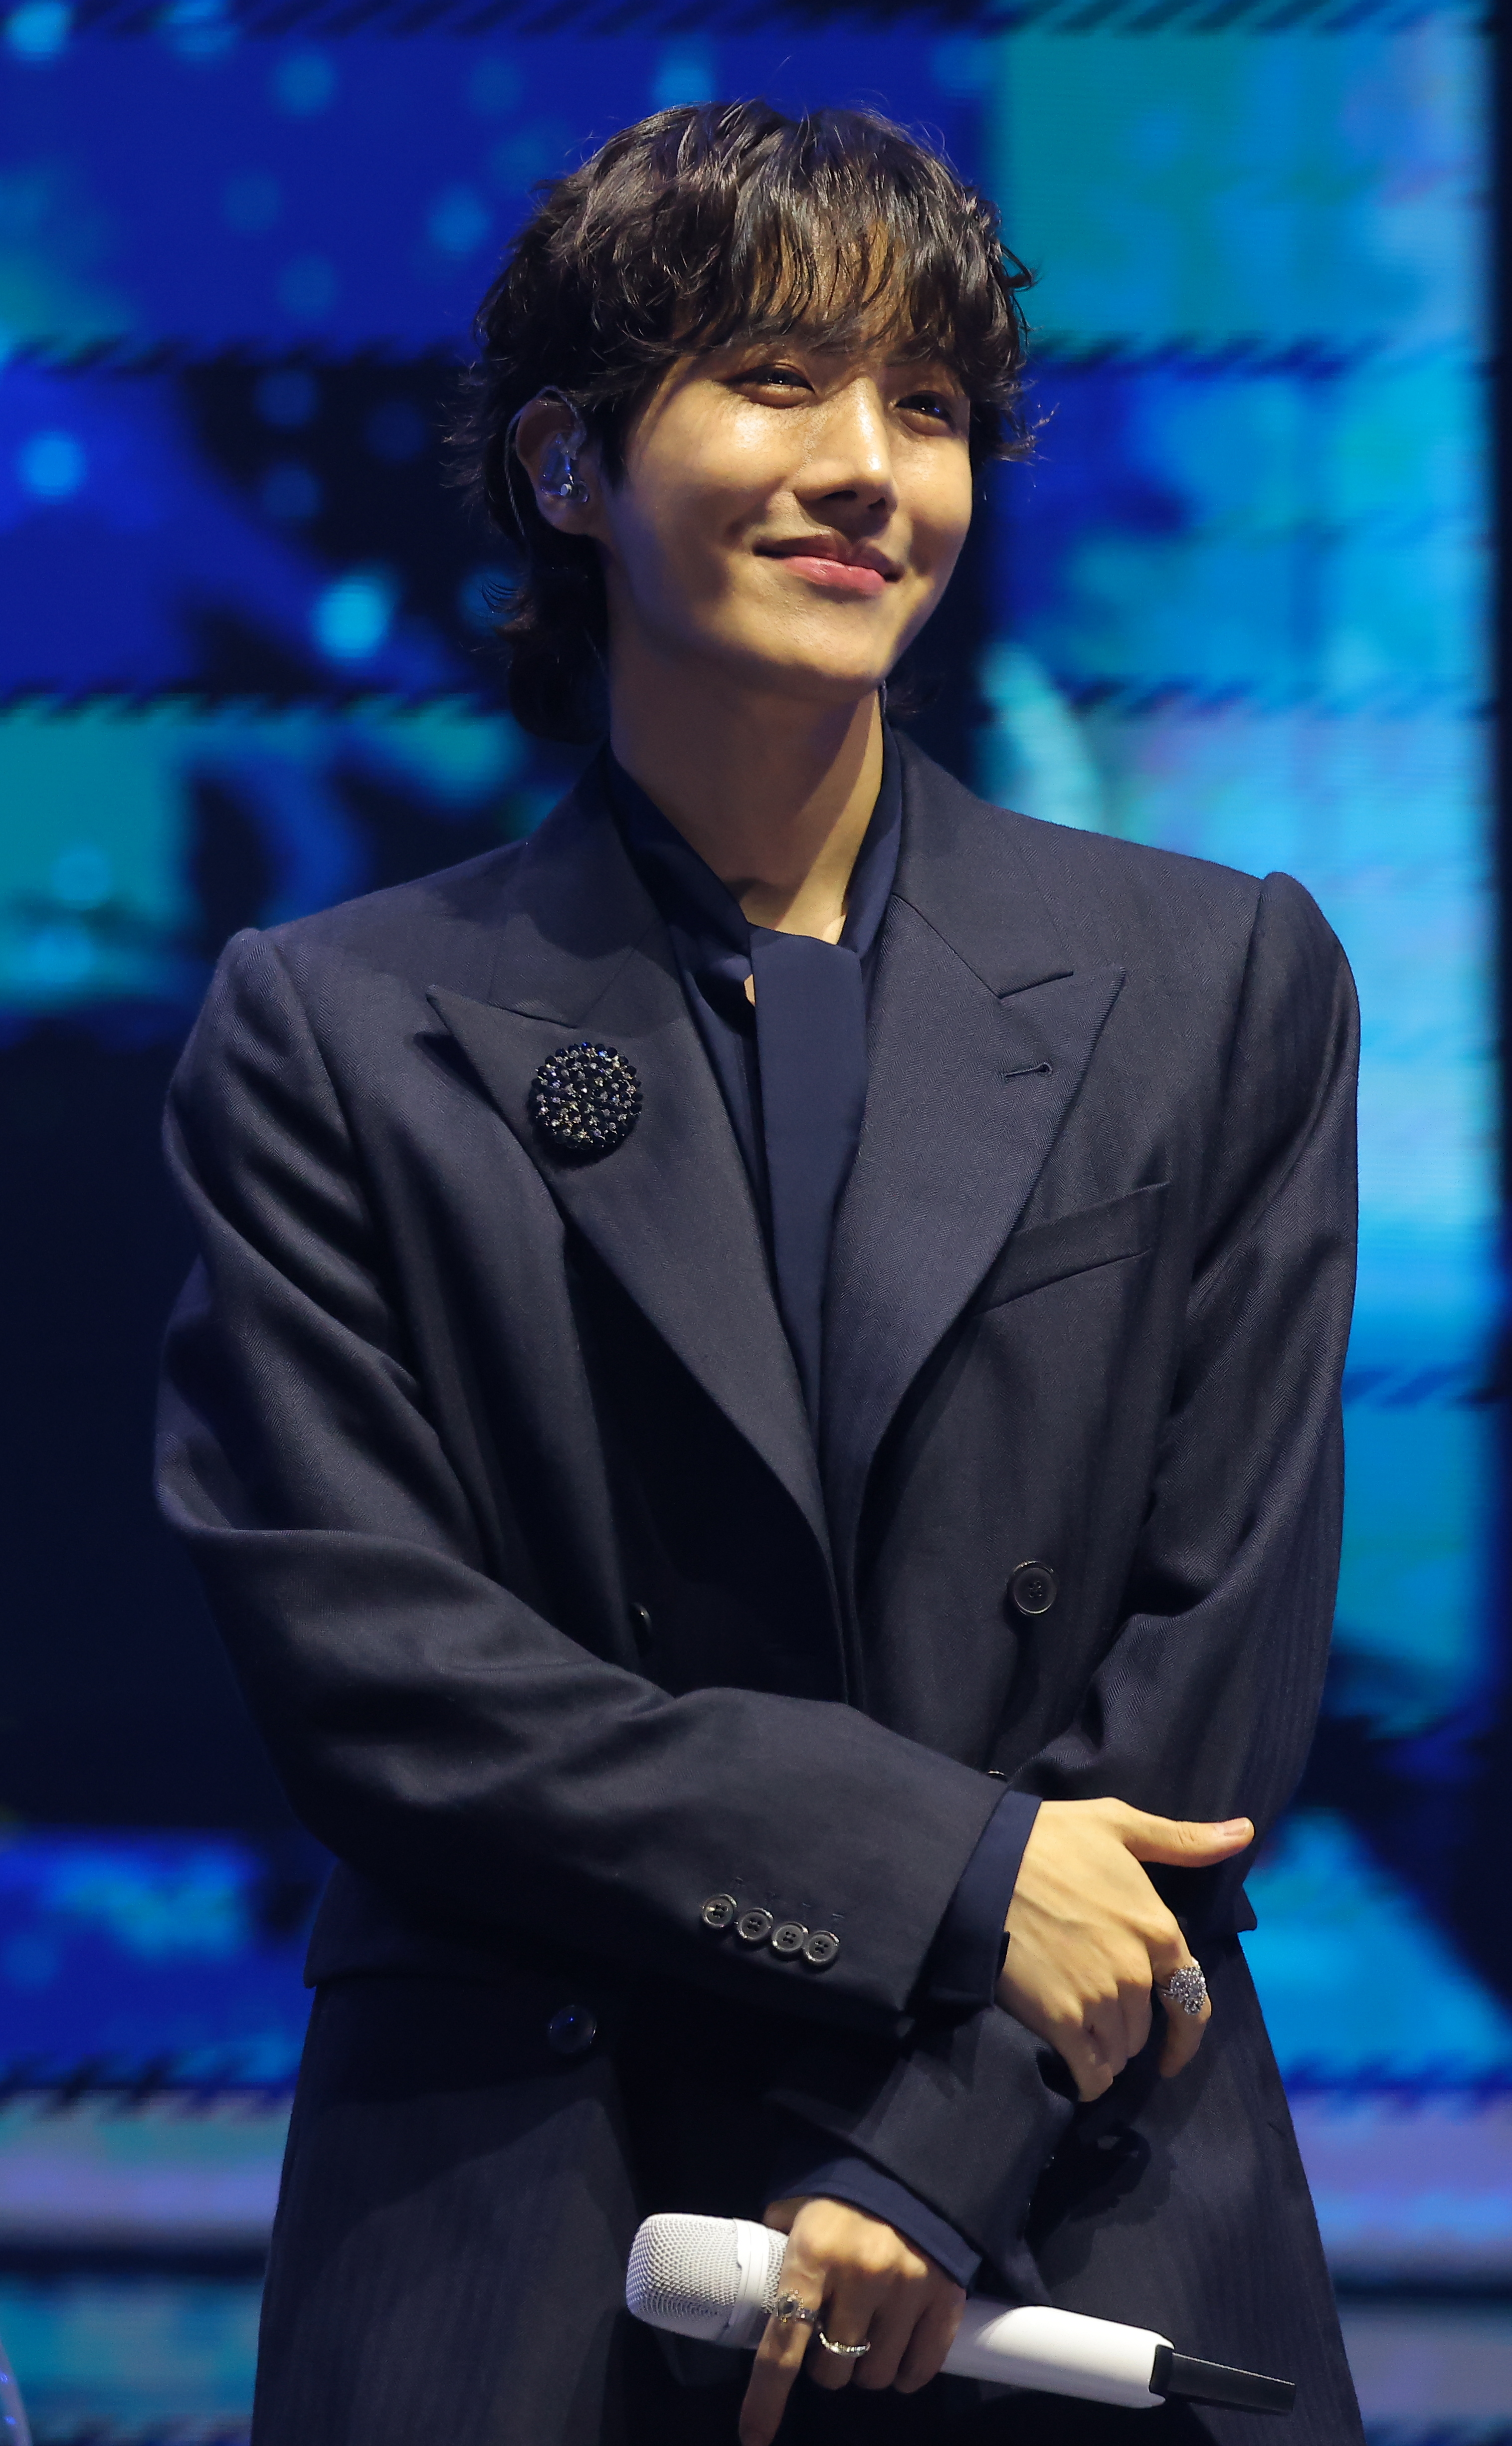
เจ-โฮป

| name = เจ-โฮป
| image = J-Hope at the 2022 Fact Music Awards on October 8, 2022 (cropped).jpg
| caption = เจ-โฮปในเดือนตุลาคม 2022
| birth_name = ช็อง โฮ-ซ็อก
| birth_place = เขตบุค ควังจู เกาหลีใต้
| alma_mater = Global Cyber University
| awards = เครื่องอิสริยาภรณ์วัฒนธรรม (ประเทศเกาหลีใต้)|เครื่องอิสริยาภรณ์วัฒนธรรมฮวา-กวัน (2018)
| years_active = 2012–ปัจจุบัน
| signature = Signature of BTS&#039; J-Hope.svg
| module = Infobox musical artist|embed=yes
| instrument = เสียงร้อง
| label = บิกฮิตมิวสิก|บิกฮิต
| current_member_of = บีทีเอส (กลุ่มนักร้อง)|บีทีเอส
| module2 = Infobox Korean name|child=yes|headercolor=transparent
| rr = Jeong Ho-seok
| mr = Chǒng Hosǒk
| rrstage = Jeihop
| mrstage = Cheihop
ช็อง โฮ-ซ็อก (; เกิด 18 กุมภาพันธ์ ค.ศ. 1994) หรือที่รู้จักกันในชื่อ เจ-โฮป เป็นแร็ปเปอร์ นักแต่งเพลง นักเต้น และโปรดิวเซอร์เพลงชาวเกาหลีใต้ เป็นสมาชิกของบีทีเอส (กลุ่มนักร้อง)|บีทีเอส ภายใต้สังกัดบิกฮิตเอนเตอร์เทนเมนต์
เจโฮปเปิดตัวมิกซ์เทปเดี่ยวในชื่อ 'Hope World' ครั้งแรกในวันที่ 1 มีนาคม 2018 อัลบั้มนี้ได้รับการต้อนรับเป็นอย่างดี เปิดตัวด้วยอันดับ 63 (และจุดสูงสุดที่ตามมาคืออันดับที่ 38) ทำให้เขากลายเป็นศิลปินเดี่ยวของเกาหลีที่มีอันดับชาร์ตเพลงสูงสุดในBillboard 200 ในช่วงเวลาของการปล่อยมิกซ์เทป ในวันที่ 27 กันยายน 2019 เขาได้ปล่อยเพลง”Chicken Noodle Soup” featuring Becky G. ในวันที่ 12 ตุลาคม 2019 ซิงเกิลเดี่ยวของเขาเปิดตัวที่อันดับ 81 ใน US "Billboard" Hot 100 ซึ่งทำให้เขาเป็นสมาชิกคนแรกของ BTS ที่มีเพลงฮอตฮิต 100 อันดับภายใต้ชื่อของเขาเอง
==ประวัติ==
เจโฮป มีชื่อเกิดว่า จองโฮซอก ( เกาหลี :  정호석 ) เกิดวันที่ 18 กุมภาพันธ์ 1994 ในควังจู ประเทศประเทศเกาหลีใต้|เกาหลีใต้ เขาอาศัยอยู่กับพ่อแม่และพี่สาว ในช่วงก่อนที่จะเดบิวต์กับ บีทีเอส เขาเคยเป็นส่วนหนึ่งของทีมเต้นใต้ดิน Neuron และเคยเข้าเรียนเต้นที่ Gwangju Music Academy เป็นเวลาหกปีตั้งแต่ชั้นประถมศึกษาปีที่ 4 ถึงชั้นปีแรกในโรงเรียนมัธยมปลาย เจโฮปเป็นที่รู้จักกันดีในเรื่องทักษะการเต้นที่ดีมากตั้งแต่ก่อนเดบิวต์ เขาได้รับรางวัลในการเต้นมากมาย รวมถึงเป็นอันดับหนึ่งในการแข่งขันเต้นระดับชาติในปี 2008 ทักษะการเต้นของเขาทำให้เขาได้รับความสนใจและทำให้เขาได้ออดิชั่นเป็นเด็กฝึกหัดไอดอล เจโฮป เดบิวต์ในฐานะสมาชิกของ BTS ในมิถุนายน 2013 ปัจจุบันมีตำแหน่งเป็นผู้นำในด้านการเต้นของบีทีเอส (กลุ่มนักร้อง)|บีทีเอส
ชื่อการแสดงของเขา "เจ-โฮป" (; ) มาจากความปรารถนาของเขาในการเป็นตัวแทนความหวังของแฟนเพลง รวมถึงการเป็น "ความหวังของบีทีเอส"*
* นอกจากนี้ยังมีการอ้างอิงถึงตำนานของกล่องแพนโดรา ซึ่งหลังจากเปิดกล่อง ความชั่วร้ายทั้งหมดที่อยู่ในกล่องได้ถูกปล่อยสู่โลก สิ่งเดียวที่เหลืออยู่ก็คือความหวัง
=== การศึกษา ===
ระดับประถม Seoil Elementary School
ระดับมัธยมต้น Ilgok Middle School
ระดับมัธยมปลาย Kukje High School
ระดับปริญญาตรี Global Cyber ​​University สาขา Broadcasting and Entertainment
กำลังศึกษาระดับปริญญาโทที่ Hanyang Cyber ​​University สาขา Advertising Media
== ผลงานเพลง ==
=== สตูดิโออัลบั้ม ===
| class="wikitable plainrowheaders" style="text-align:center;"
|+รายชื่อสตูดิโออัลบั้มพร้อมตำแหน่งสูงสุดบนชาร์ต ยอดขาย และการรับรอง
! scope="col" rowspan="2" | ชื่อ
! scope="col" rowspan="2" | รายละเอียด
! scope="col" colspan="9" | อันดับชาร์ตสูงสุด
! scope="col" rowspan="2" | ยอดขาย
! scope="col" rowspan="2" | การรับรอง
|-
! scope="col" style="width:3em;font-size:90%;"| Circle Album Chart|KOR
! scope="col" style="width:3em;font-size:90%;"| ARIA Charts|AUS
! scope="col" style="width:3em;font-size:90%;"| Ultratop|BEL(FL)
! scope="col" style="width:3em;font-size:90%;"| Canadian Albums Chart|CAN
! scope="col" style="width:3em;font-size:90%;"| The Official Finnish Charts|FIN
! scope="col" style="width:3em;font-size:90%;"| Billboard Japan Hot Albums|JPNHot
! scope="col" style="width:3em;font-size:90%;"| Official New Zealand Music Chart|NZ
! scope="col" style="width:3em;font-size:90%;"| UK Albums Chart|UK
! scope="col" style="width:3em;font-size:90%;"| Billboard 200|US
|-
! scope="row" | "Jack in the Box (album)|Jack in the Box"
|
* วางจำหน่าย: 15 กรกฎาคม 2022
* สังกัด: บิกฮิตมิวสิก|บิกฮิต
* รูปแบบ: แผ่นซีดี|ซีดี, ดิจิทัลดาวน์โหลด, สื่อส่งผ่านสัญญาณต่อเนื่อง|สตรีมมิง
| 3 || 27 || 36 || 43 || 3 || 11 || 30 || 67 || 17
|
* JPN: 5,864Cumulative Oricon sales references for "Jack in the Box":
* Physical:
* Digital:
*
*
*
* KOR: 542,349Cumulative Circle Album Chart sales references for "Jack in the Box":
*
* (See #76)
* (See #3 & #68)
* US: 25,000
|
* KMCA: Platinum
|
=== มิกซ์เทป ===
| class="wikitable plainrowheaders" style="text-align:center;"
! scope="col" rowspan="2" | ชื่อ
! scope="col" rowspan="2" | รายละเอียด
! scope="col" colspan="10"| อันดับชาร์ตสูงสุด
! scope="col" rowspan="2" | ยอดขาย
|-
! scope="col" style="width:3em;font-size:90%;" | ARIA Charts|AUS
! scope="col" style="width:3em;font-size:90%;" | Canadian Albums Chart|CAN
! scope="col" style="width:3em;font-size:90%;" | Syndicat National de l'Édition Phonographique|FRA
! scope="col" style="width:3em;font-size:90%;" | Billboard Japan Hot Albums|JPNHot
! scope="col" style="width:3em;font-size:90%;" | Dutch Album Top 100|NLD
! scope="col" style="width:3em;font-size:90%;" | VG-lista|NOR
! scope="col" style="width:3em;font-size:90%;" | Official New Zealand Music Chart|NZ
! scope="col" style="width:3em;font-size:90%;" | Sverigetopplistan|SWE
! scope="col" style="width:3em;font-size:90%;" | Billboard 200|US
! scope="col" style="width:3em;font-size:90%;" | World Albums|US World
|-
! scope="row" |"Hope World"
|
* วางจำหน่าย: 2 มีนาคม 2018
* สังกัด: บิกฮิต
* รูปแบบ: ดิจิทัลดาวน์โหลด, สตรีมมิง
| 13 || 35 || 160 || 13 || 34 || 14 || 23 || 30 || 38 || 1
|
* US: 21,000
|
=== ซิงเกิล ===
| class="wikitable plainrowheaders" style="text-align:center;"
|+รายชื่อซิงเกิล พร้อมปีที่วางจำหน่าย อันดับชาร์ต และชื่ออัลบั้ม
! scope="col" rowspan="2" | ชื่อ
! scope="col" rowspan="2" | ปี
! scope="col" colspan="10" | อันดับชาร์ตสูงสุด
! scope="col" rowspan="2" | ยอดขาย
! scope="col" rowspan="2" | อัลบั้ม
|-
! scope="col" style="width:3em;font-size:90%;" | Circle Chart|KORPeak positions on the Circle Digital Chart:
*"More":
*"Arson":
* "Rush Hour":
! scope="col" style="width:3em;font-size:90%;" | Canadian Hot 100|CANPeaks on the Canadian Hot 100:
* "Chicken Noodle Soup":
* "More":
! scope="col" style="width:3em;font-size:90%;" | Association of Hungarian Record Companies|HUNHungary Single Top 40:
* "Rush Hour":
! scope="col" style="width:3em;font-size:90%;" | Irish Singles Chart|IREPeaks in Ireland:
* "Chicken Noodle Soup":
* "More": (Note: Select "01-Jul-22" from the second drop-down box to view chart issue. Tap/click the "3" button at bottom of page to view "More"'s entry.)
! scope="col" style="width:3em;font-size:90%;" | Billboard Japan Hot 100|JPNHotPeaks on the "Billboard Japan" Hot 100:
* "Daydream":
! scope="col" style="width:3em;font-size:90%;"|Official New Zealand Music Chart|NZHotNZ Hot Singles:
* "Chicken Noodle Soup":
* "More":
* "Arson":
* "Rush Hour":
! scope="col" style="width:3em;font-size:90%;" | UK Singles Chart|UKcite web|title=J-Hope full Official Chart history|publisher=Official Charts Company
! scope="col" style="width:3em;font-size:90%;" | Billboard Hot 100|USPeaks on the Hot 100:
* "Chicken Noodle Soup":
* "More":
* "Arson":
! scope="col" style="width:3em;font-size:90%;" | World Digital Song Sales|US WorldUS World:
*
*
*
*
* "More":
* "Rush Hour":
* All other songs from "Jack in the Box":
! scope="col" style="width:3em;font-size:90%;" | Billboard Global 200|WWPeaks on the "Billboard" Global 200:
* "More":
* "Arson":
* "Rush Hour":
|-
! colspan="14" | ในฐานะนักร้องนำ
|-
! scope="row" | "Daydream" ()
| rowspan="2" | 2018
| — || — || — || — || 80 || —efn|group=upper-alpha|"Daydream" peaked at number seven on the NZ Heatseeker Singles Chart. || — || — || 1 || —
|
* US: 5,000
| rowspan="2" | "Hope World"
|-
! scope="row" | "Airplane"
| — || — || — || — || — || — || — || — || 5 || —
|
|-
! scope="row" | "Chicken Noodle Soup (J-Hope song)|Chicken Noodle Soup"
| 2019
| — || 55 || — || 80 || — || 13 || 82 || 81 || 1 || —
|
* US: 11,000
|
|-
! scope="row" | "More"
| rowspan="2" | 2022
| 98 || 75 || — || 75 || — || 6 || 70 || 82 || 1 || 15
|
* JPN: 1,849
* US: 12,000
* WW: 26,000
| rowspan="2" | "Jack in the Box"
|-
! scope="row" | "Arson" (방화)
| 149 || — || — || — || — || 9 || — || 96 || 1 || 38
|
|-
! colspan="14" | ในฐานะนักร้องรับเชิญ
|-
! scope="row" | "Rush Hour (Crush song)|Rush Hour"
| 2022
| 4 || — || 17 || — || — || 17 || — || — || 1 || 102
|
* JPN: 1,509
|
|-
| colspan="14" style="font-size:85%"| "—" หมายถึง ไม่ติดชาร์ตหรือไม่ได้เผยแพร่ในภูมิภาคนั้น
|
=== ชาร์ตเพลงอื่นๆ ===
| class="wikitable plainrowheaders" style="text-align:center;"
|+รายชื่อชาร์ตเพลงอื่น พร้อมปีที่วางจำหน่าย อันดับชาร์ต และชื่ออัลบั้ม
! rowspan="2" style="width:16em;" | ชื่อ
! scope="col" rowspan="2" | ปี
! scope="col" colspan="5" | อันดับชาร์ตสูงสุด
! scope="col" rowspan="2" | ยอดขาย
! scope="col" rowspan="2" | อัลบั้ม
|-
! scope="col" style="width:3em;font-size:90%;" | Gaon Digital Chart|KORJ-Hope singles on the Gaon Digital Chart:
*
*
*
! scope=col style="width:3em;font-size:90%;" | CAN Dig.
! scope=col style="width:3em;font-size:90%;" | Association of Hungarian Record Companies|HUN
! scope="col" style="width:3em;font-size:90%;" | UK Singles Downloads Chart|UKDig.
! scope="col" style="width:3em;font-size:90%;" | World Digital Song Sales|US World
|-
! scope="row" | "Intro: Boy Meets Evil"
| rowspan="2" | 2016
| 31
| —
| —
| —
| 9
|
* KOR: 54,404
| rowspan="2" | "Wings (BTS album)|Wings"
|-
! scope="row" | "Mama"
| 22
| —
| —
| —
| 13
|
* KOR: 83,332
|-
! scope="row" | "Base Line"
| rowspan="5" | 2018
| —
| —
| —
| —
| 8
| rowspan="4"
| rowspan="4" | "Hope World"
|-
! scope="row" | "Hangsang"
| —
| —
| —
| —
| 11
|-
! scope="row" | "Hope World"
| —
| —
| —
| —
| 6
|-
! scope="row" | "P.O.P (Piece of Peace) pt.1"
| —
| —
| —
| —
| 12
|-
! scope="row" | "Trivia 起: Just Dance"
| 42
| —
| 12
| 61
| 7
|
* US: 10,000
| "เลิฟยัวร์เซลฟ์: แอนเซอร์"
|-
! scope="row" | "Pandora's Box"
| rowspan="6" | 2022
| —
| —
| —
| —
| 4
| rowspan="6"
| rowspan="6" | "Jack in the Box"
|-
! scope="row" | "Stop"
| —
| —
| —
| —
| 7
|-
! scope="row" | "= (Equal Sign)"
| —
| 42
| —
| —
| 2
|-
! scope="row" | "What If..."
| —
| 49
| —
| —
| 6
|-
! scope="row" | "Safety Zone"
| —
| —
| —
| —
| 3
|-
! scope="row" | "Future"
| —
| 50
| —
| —
| 5
|-
! scope="col" colspan="9" | ในฐานะนักร้องรับเชิญ
|-
! scope="row" |"Animal" (Radio Edit)
| 2012
| —
| —
| 36
| —
| —
|
* KOR: 166,354Cumulative sales of "Animal (Radio Edit)":
*
*
| "I'm Da One"
|-
| colspan="9" style="font-size:8pt" | "—" หมายถึง ไม่ติดชาร์ตหรือไม่ได้เผยแพร่ในภูมิภาคนั้น
|
=== ในฐานะนักแต่งเพลง ===
=== เพลงอื่นๆ ===
| class="wikitable plainrowheaders"
|-
! ชื่อ
! ปี
! รูปแบบ
! หมายเหตุ
! อ้างอิง
|-
! scope="row" | "1 Verse"
| 2015
| rowspan="3" | ดิจิทัลดาวน์โหลด, สตรีมมิง
|
|
|-
! scope="row" | "Ddaeng (땡)"
| 2018
| กับ อาร์เอ็ม (แร็ปเปอร์)|อาร์เอ็ม และ ชูกา (แร็ปเปอร์)|ชูกา
|
|-
! scope="row" | "Blue Side"
| 2021
|
|
|
== ผลงานการแสดง ==
=== รายการโทรทัศน์ ===
| class="wikitable sortable" style="width:700px"
! ปี
! รายการ
! บทบาท
! หมายเหตุ
! class="unsortable" | อ้างอิง
|-
| rowspan="2" | 2016
| "อินกีกาโย"
| rowspan="4" | พิธีกร
| วี (นักร้อง)|วี, มุนบยอล & ช็อง ฮวี-อิน|ฮวีอิน
|
|-
| "โชว์! มิวสิกคอร์"
| กับ จ็องกุก
|
|-
| rowspan="2" | 2017
| rowspan="2" | "เอ็มเคานต์ดาวน์"
| กับ อาร์เอ็ม (แร็ปเปอร์)|อาร์เอ็ม & จีมิน (นักร้องเกิด พ.ศ. 2538)|จีมิน
|
|-
| กับ จีมิน & คิม ซ็อก-จิน|จิน
|
|-
| 2019
| "Under Nineteen"
| rowspan="2"| ตัวเอง
| ครูสอนเต้น; ตอนที่ 10
|
|-
| 2023
| "J-Hope in the Box"
| สารคดี; ใน วีเวิร์ส และ ดิสนีย์พลัส
|
|
=== มิวสิกวิดีโอ ===
| class="wikitable sortable"
|+
! ปี
! ชื่อ
! ความยาว
! ผู้กำกับ
! หมายเหตุ
! class="unsortable" | อ้างอิง
|-
| rowspan=2|2018
| "Daydream"
| 3:48
| Yong-seok Choi (Lumpens)
|
| rowspan = 2|
|-
| "Airplane"
| 3:21
| GDW
|
|-
|2019
|"Chicken Noodle Soup (J-Hope song)|Chicken Noodle Soup"
|4:28
|Yong-Seok Choi (Lumpens)
|กับ เบ็คกี้ จี
|
|
=== ตัวอย่างและภาพยนตร์สั้น ===
| class="wikitable sortable"
|+
! ปี
! ชื่อ
! ความยาว
! ผู้กำกับ
! class="unsortable" | อ้างอิง
|-
| rowspan=2|2016
| "Boy Meets Evil"
| 2:52
| GDW
|
|-
| "MAMA"
| 2:51
| Yong-seok Choi (Lumpens)
|
|-
|2020
|"Outro: Ego"
|3:23
|YooJeong Ko
|
|
== รางวัลและการเสนอชื่อ ==
| class="wikitable plainrowheaders sortable"
|+ ชื่อพิธีมอบรางวัล ปีที่นำเสนอ ประเภทรางวัล ผู้ได้รับการเสนอชื่อเข้าชิงรางวัล และผลการเสนอชื่อ
! scope="col" | รางวัล
! scope="col" | ปี
! scope="col" | สาขา
! scope="col" | เสนอชื่อ/ผลงาน
! scope="col" | ผล
! scope="col" class="unsortable" | อ้างอิง
|-
! scope="row" rowspan="3" | เซอร์เคิลชาร์ตมิวสิกอะวอดส์
| style="text-align:center" rowspan="3" | 2023
| rowspan="2" | Song of the Year – July
| "More"
|
| style="text-align:center" rowspan="3" |
|-
| "Arson"
|
|-
| Song of the Year – September
| "Rush Hour (Crush song)|Rush Hour"
|
|-
! scope="row" rowspan="3"| โกลเดนดิสก์อะวอดส์
| style="text-align:center" rowspan="3"| โกลเดนดิสก์อะวอดส์ ครั้งที่ 37|2023
| Thai Fans Support with Baoji
| เจ-โฮป
|
| style="text-align:center" |
|-
| Best Album (Bonsang)
| "Jack in the Box (album)|Jack in the Box"
|
| style="text-align:center" | (Note: Click/tap on tab labelled "Album Division" to view category nominees.)
|-
| Most Popular Artist Award
| เจ-โฮป
|
| style="text-align:center" |
|-
! scope="row" | รางวัลแกรมมี
| style="text-align:center" | 65th Annual Grammy Awards|2023
| Grammy Award for Album of the Year|Album of the Year
| "Music of the Spheres (Coldplay album)|Music of the Spheres"
|
| style="text-align:center" |
|-
! scope="row" | โคเรียฮิปฮอปอะวอดส์
| style="text-align:center"| 2023
| R&B Track of the Year
| "Rush Hour"
|
| style="text-align:center" |
|-
! scope="row" rowspan="8" | มามาอะวอดส์
| style="text-align:center" rowspan="8" | มามาอะวอดส์ 2022|2022
| Culture & Style Award
| rowspan="3" | เจ-โฮป
|
| style="text-align:center" rowspan="2" |
|-
| Most Popular Male Artist
|
|-
| Mnet Asian Music Award for Artist of the Year|Artist of the Year
|
| style="text-align:center" rowspan="6" |
|-
| Mnet Asian Music Award for Best Collaboration|Best Collaboration
| "Rush Hour (Crush song)|Rush Hour"
|
|-
| rowspan="2" | Mnet Asian Music Award for Song of the Year|Song of the Year
| "More"
|
|-
| "Rush Hour"
|
|-
| Mnet Asian Music Award for Best Male Artist|Best Male Artist
| เจ-โฮป
|
|-
| Best Hip Hop & Urban Music
| "More"
|
|-
! scope="row" rowspan="3" | แอนวลเคโฟร์ยูเอส
| rowspan="3" style="text-align:center" | 2022
| Best Collaboration of the Year
| "Rush Hour"
|
| style="text-align:center" rowspan="3" |
|-
| Best Male Artist
| เจ-โฮป
|
|-
| Song of the Year
| "More"
|
|-
! scope="row" rowspan="3" | โซลมิวสิกอะวอดส์
| style="text-align:center" rowspan="3" | โซลมิวสิกอะวอดส์ ครั้งที่ 32|2023
| Bonsang Award
| "Jack in the Box (album)|Jack in the Box"
|
| style="text-align:center" rowspan="3" | (Note: Click/tap on each category heading to view nominees.)
|-
| K-wave Award
| rowspan="2" | เจ-โฮป
|
|-
| Popularity Award
|
|
== หมายเหตุ ==
==อ้างอิง==
== แหล่งข้อมูลอื่น ==
หมวดหมู่:บุคคลที่เกิดในปี พ.ศ. 2537
หมวดหมู่:บุคคลที่ยังมีชีวิตอยู่
หมวดหมู่:บุคคลจากควังจู
หมวดหมู่:แร็ปเปอร์ชายชาวเกาหลีใต้
หมวดหมู่:โปรดิวเซอร์เพลงชาวเกาหลีใต้
หมวดหมู่:โปรดิวเซอร์เพลงฮิปฮอปชาวเกาหลีใต้
หมวดหมู่:นักร้องนักแต่งเพลงชายชาวเกาหลีใต้
หมวดหมู่:ไอดอลชายชาวเกาหลีใต้
หมวดหมู่:สมาชิกของบีทีเอส
หมวดหมู่:นักร้องภาษาญี่ปุ่นของเกาหลีใต้
หมวดหมู่:นักร้องภาษาอังกฤษจากเกาหลีใต้
หมวดหมู่:นักร้องชายชาวเกาหลีใต้ในศตวรรษที่ 21
หมวดหมู่:ศิลปินสังกัดไฮบ์คอร์ปอเรชัน